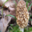
Label: mushroom